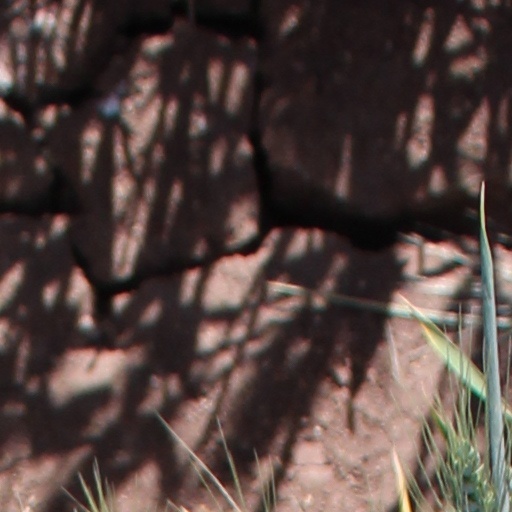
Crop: wheat